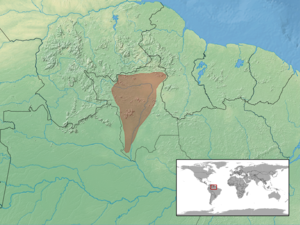
Panopa carvalhoi est une espèce de sauriens de la famille des Scincidae.